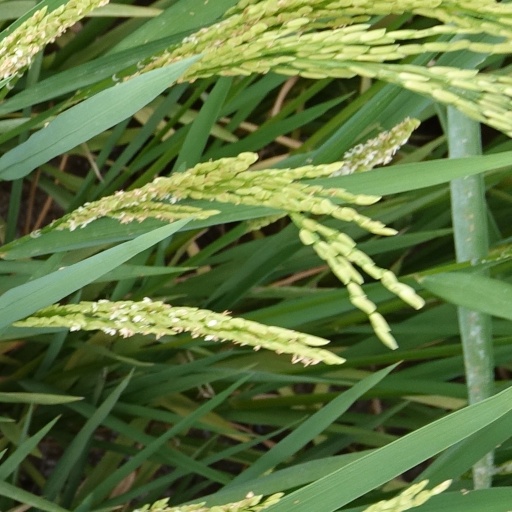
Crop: rice